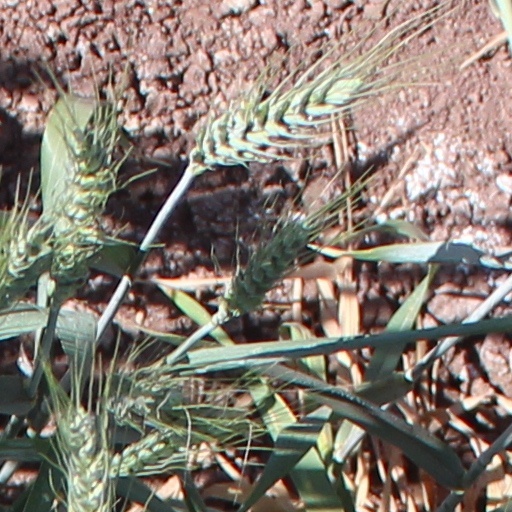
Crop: wheat